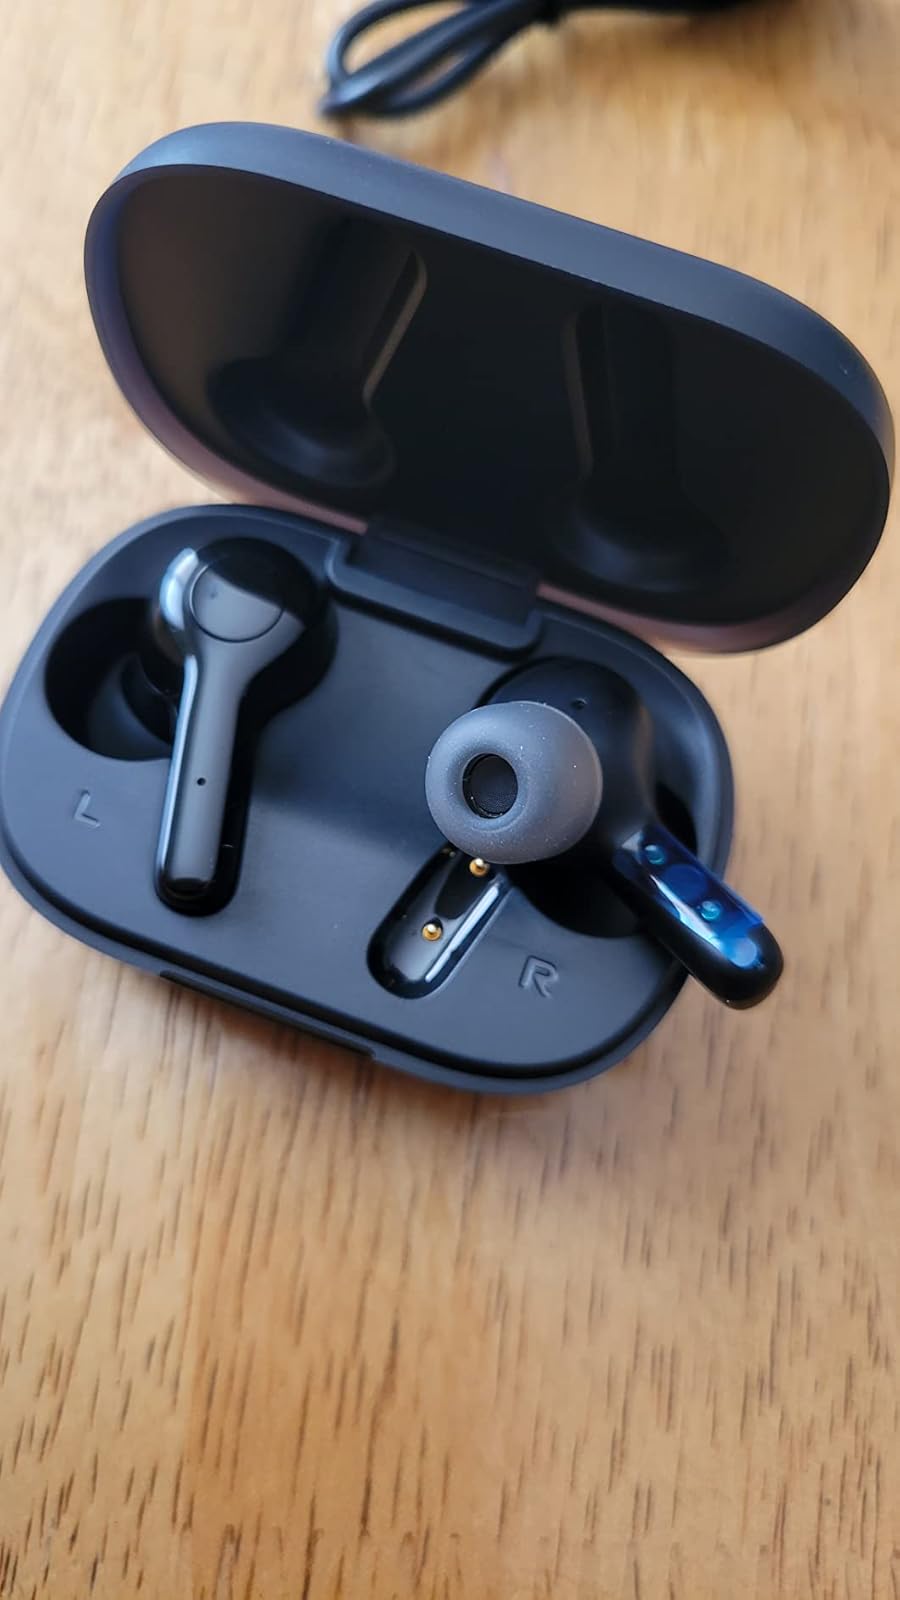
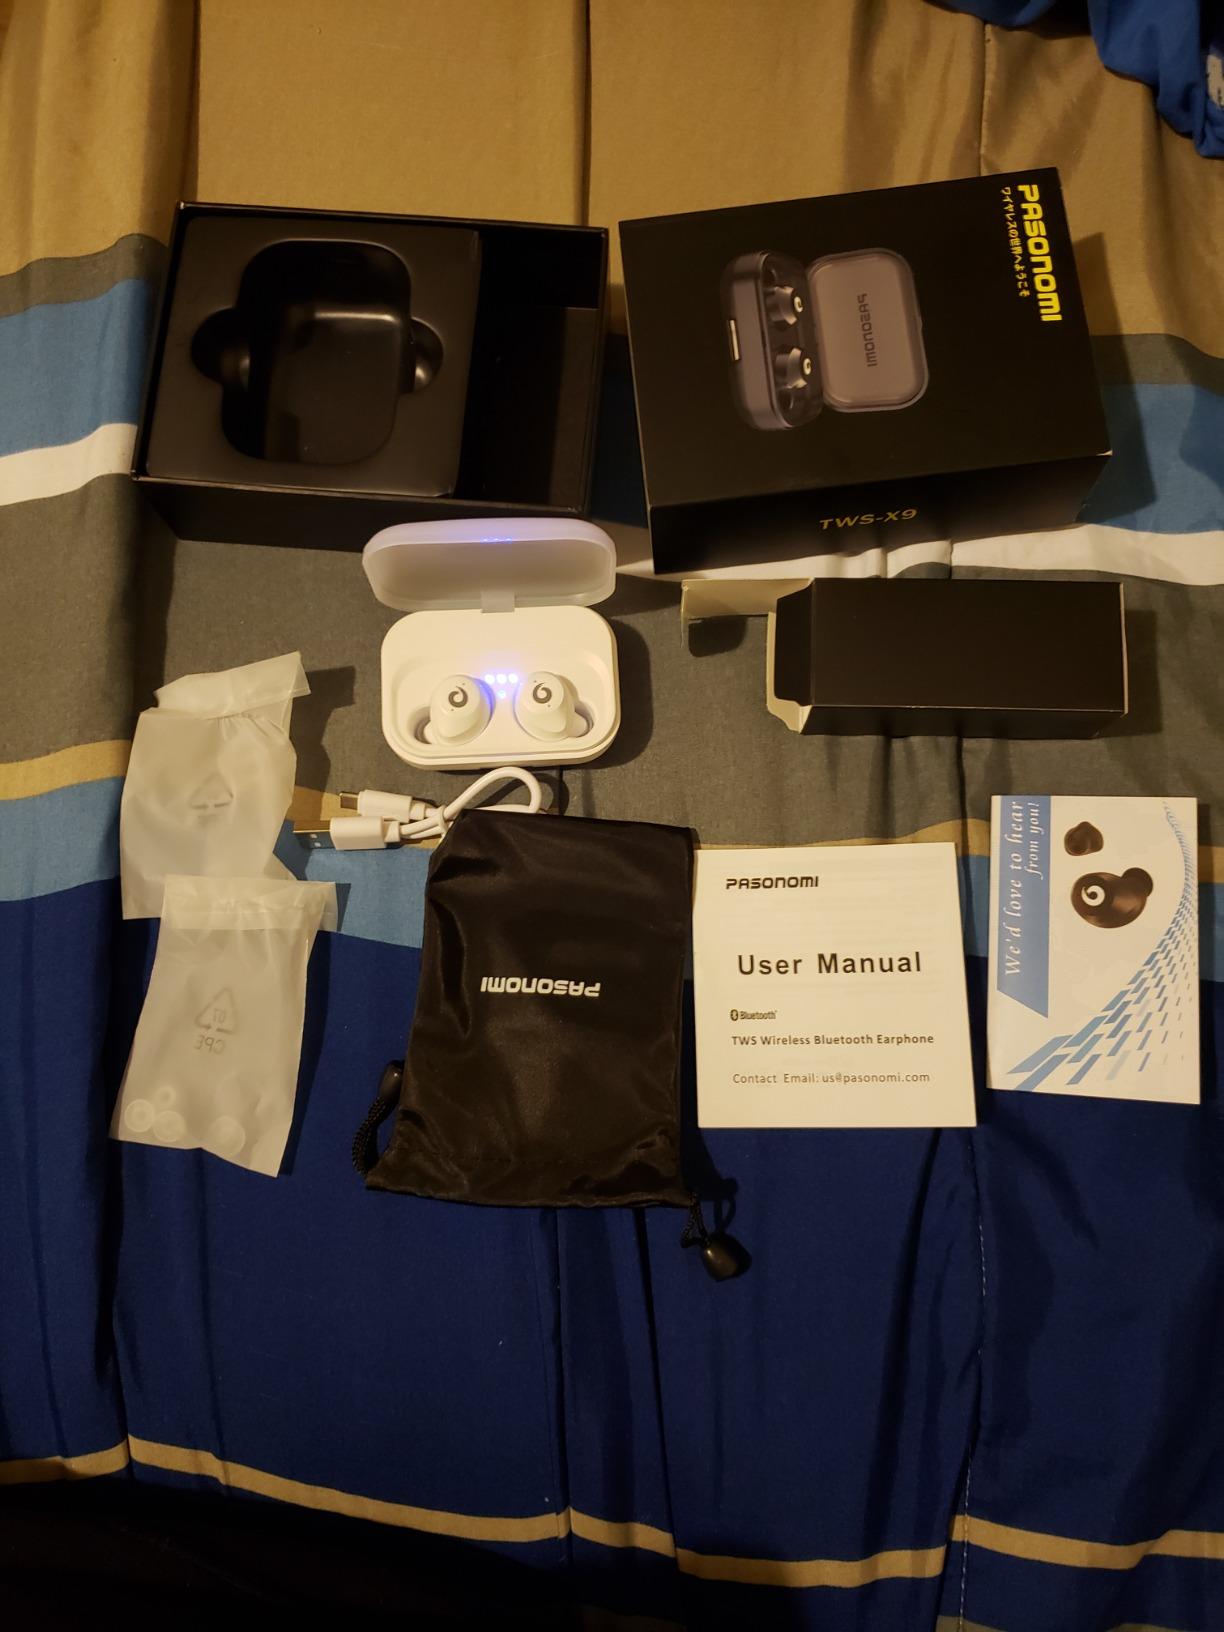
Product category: earbuds
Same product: no